Johann Carolus

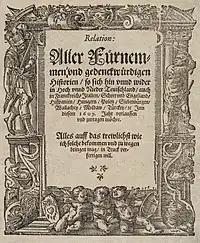
Title page of the "Relation" from 1609

Johann Carolus (26 March 1575 − 15 August 1634) was a German publisher of the first newspaper, called "Relation aller Fürnemmen und gedenckwürdigen Historien". The "Relation" is recognised by the World Association of Newspapers, as well as many authors, as the world's first newspaper.